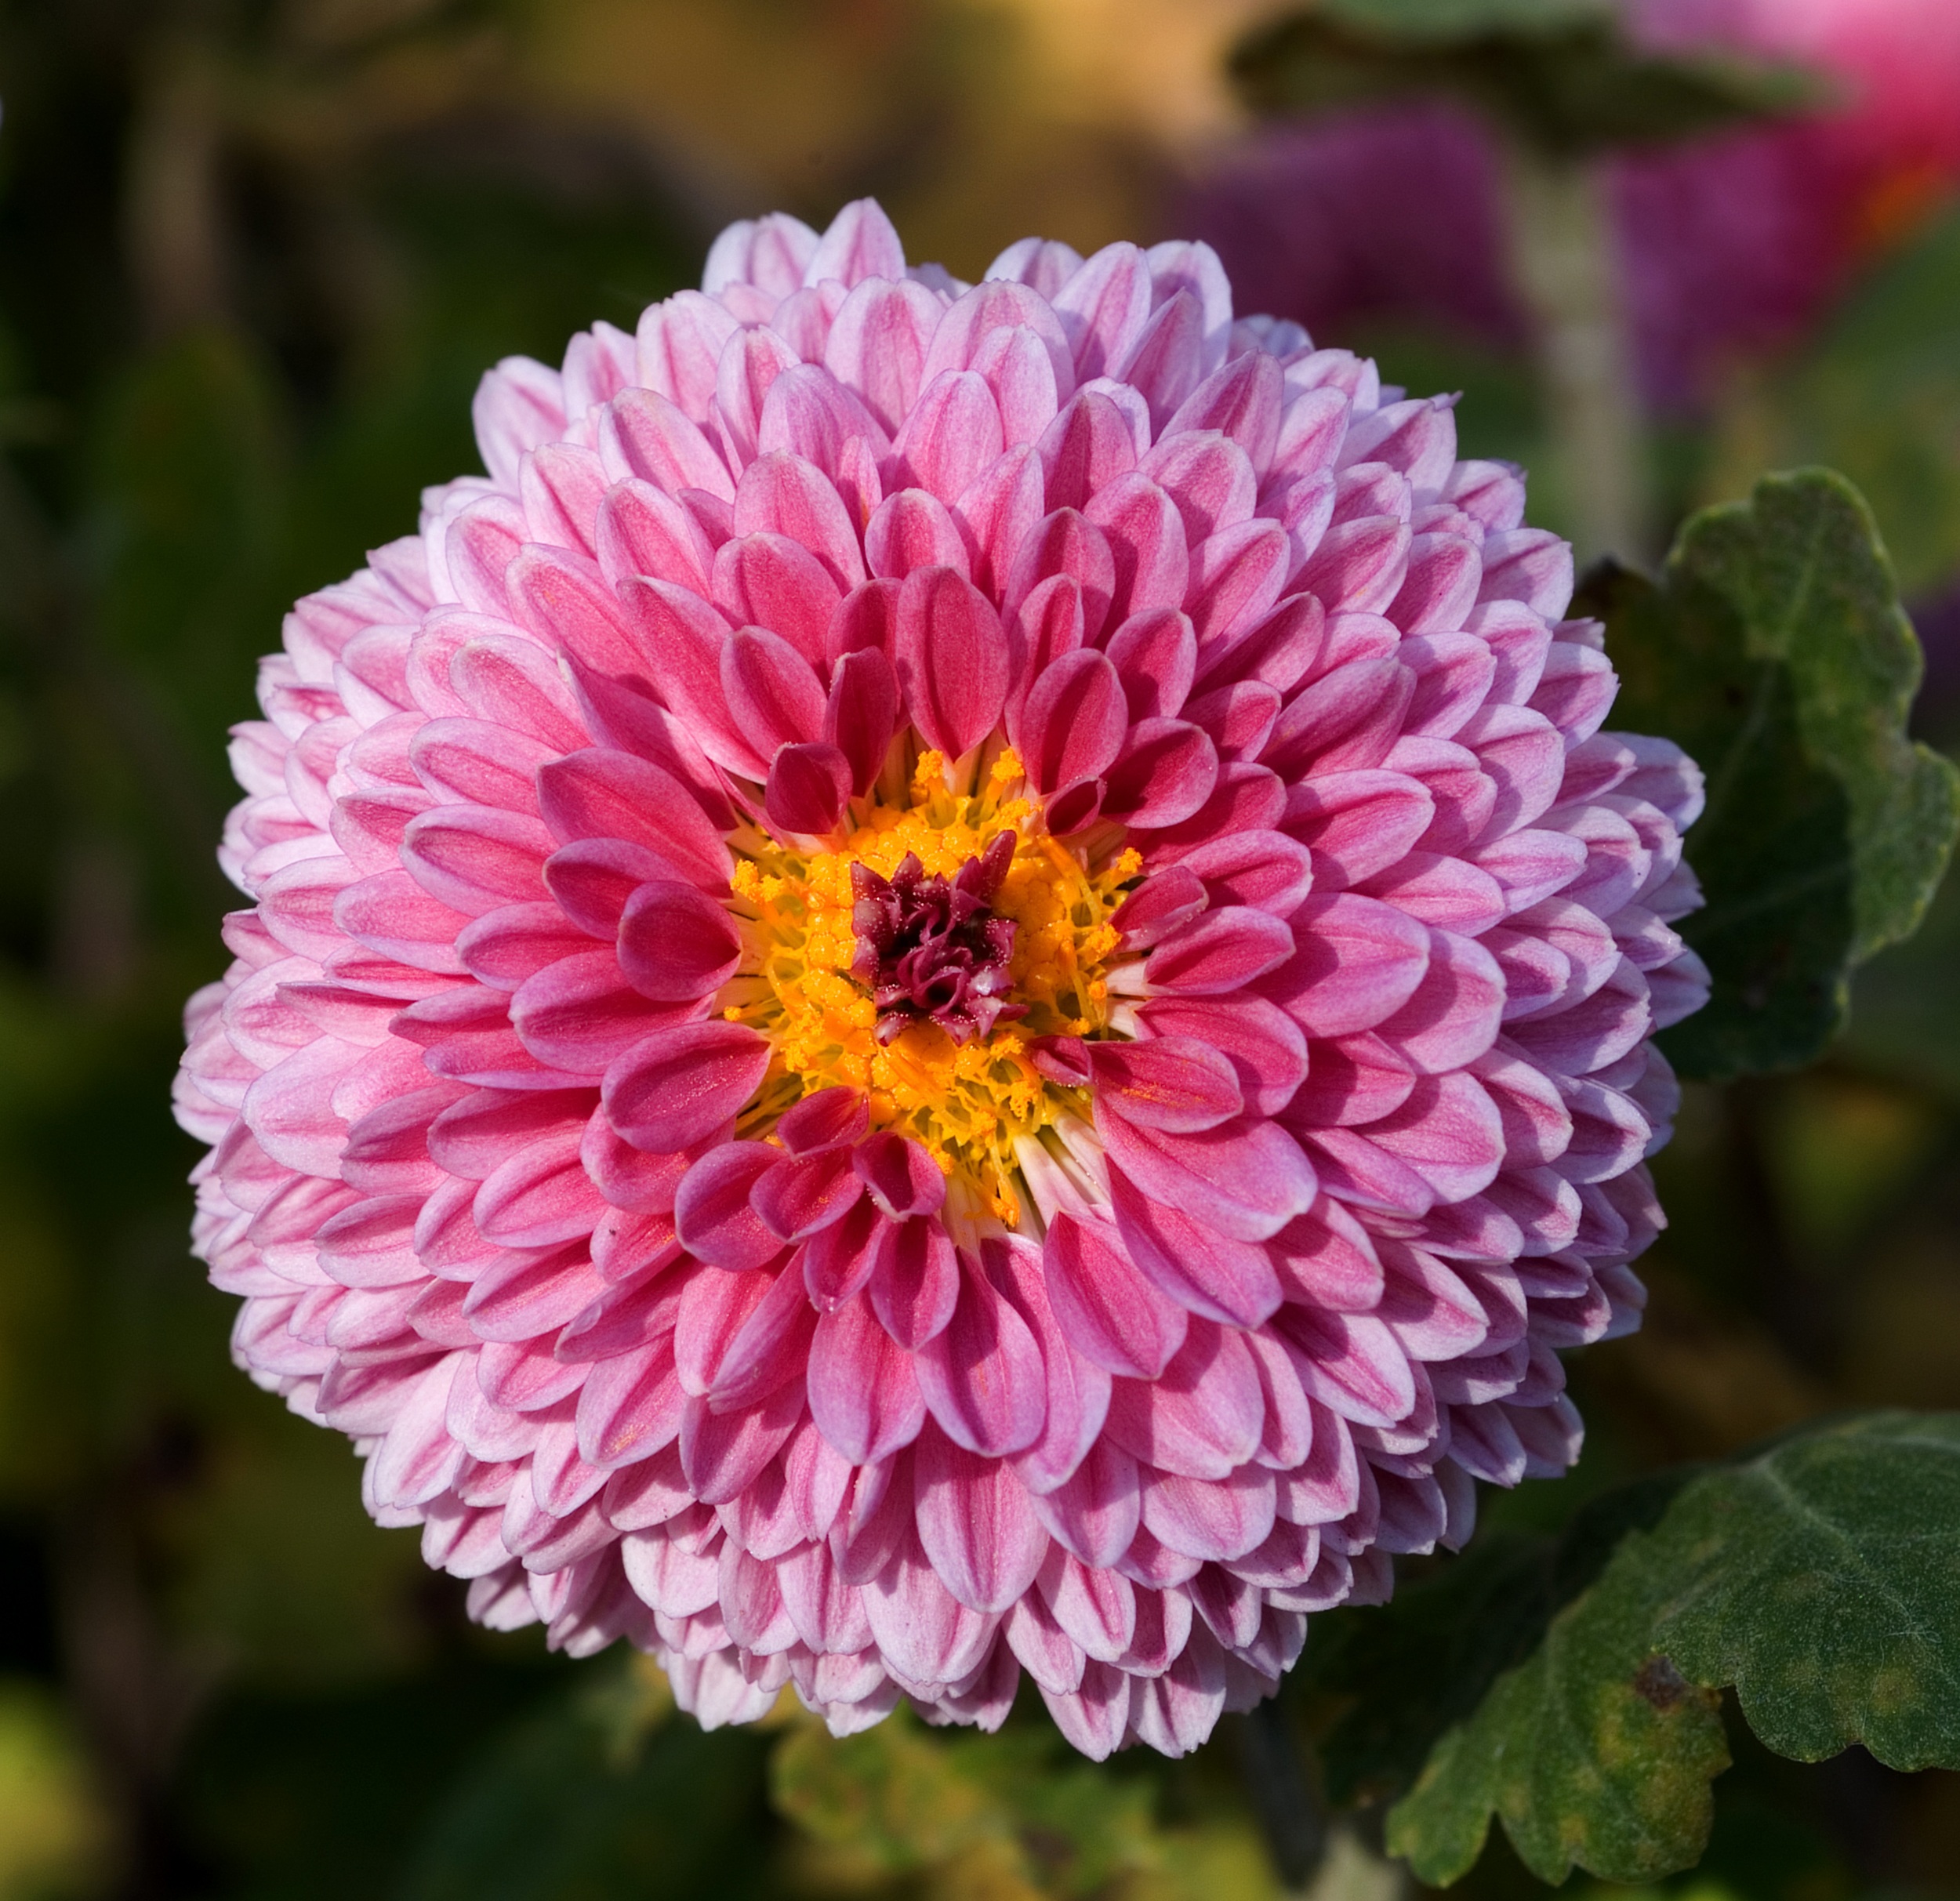
blossom, plant, flower, petal, bloom, colorful, pink, dahlia, cheerful, bright, aster, mum, flowering plant, daisy family, asterales, annual plant, land plant, chrysanths, chrysanthemum morifolium